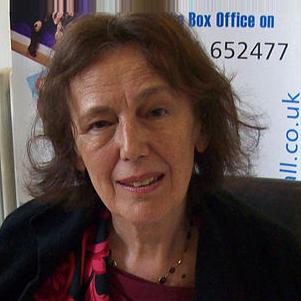
Age: 79